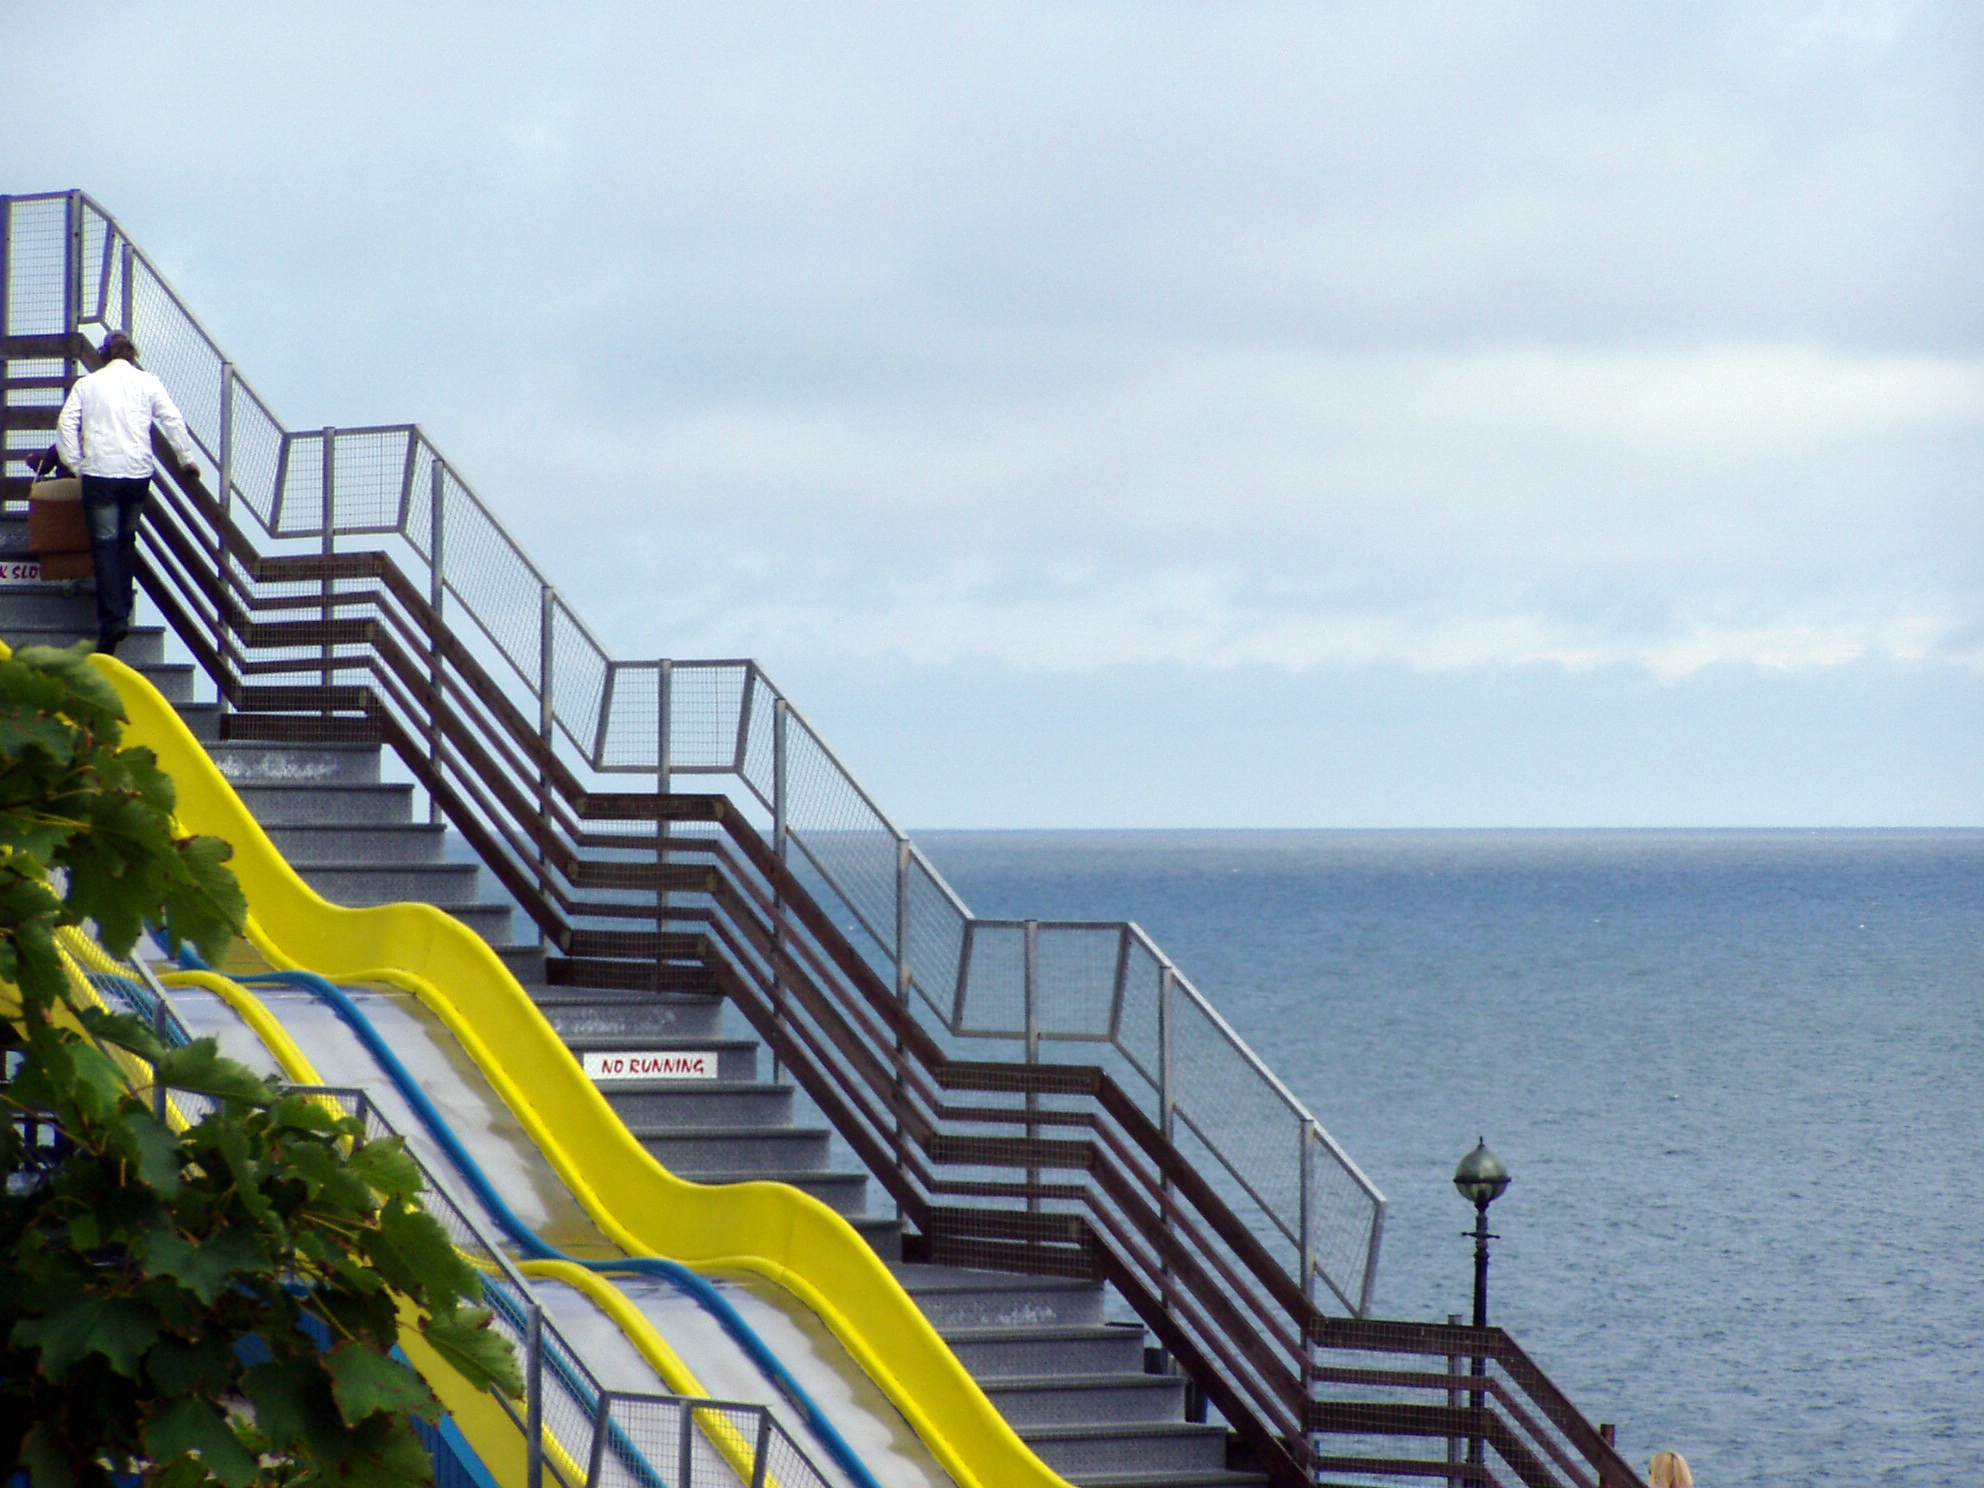
beach, sea, coast, boardwalk, walkway, vacation, amusement park, holiday, wales, stairs, resort, outlook, slide, holiday complex